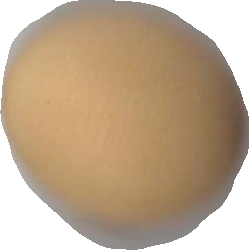
Variety: Dega